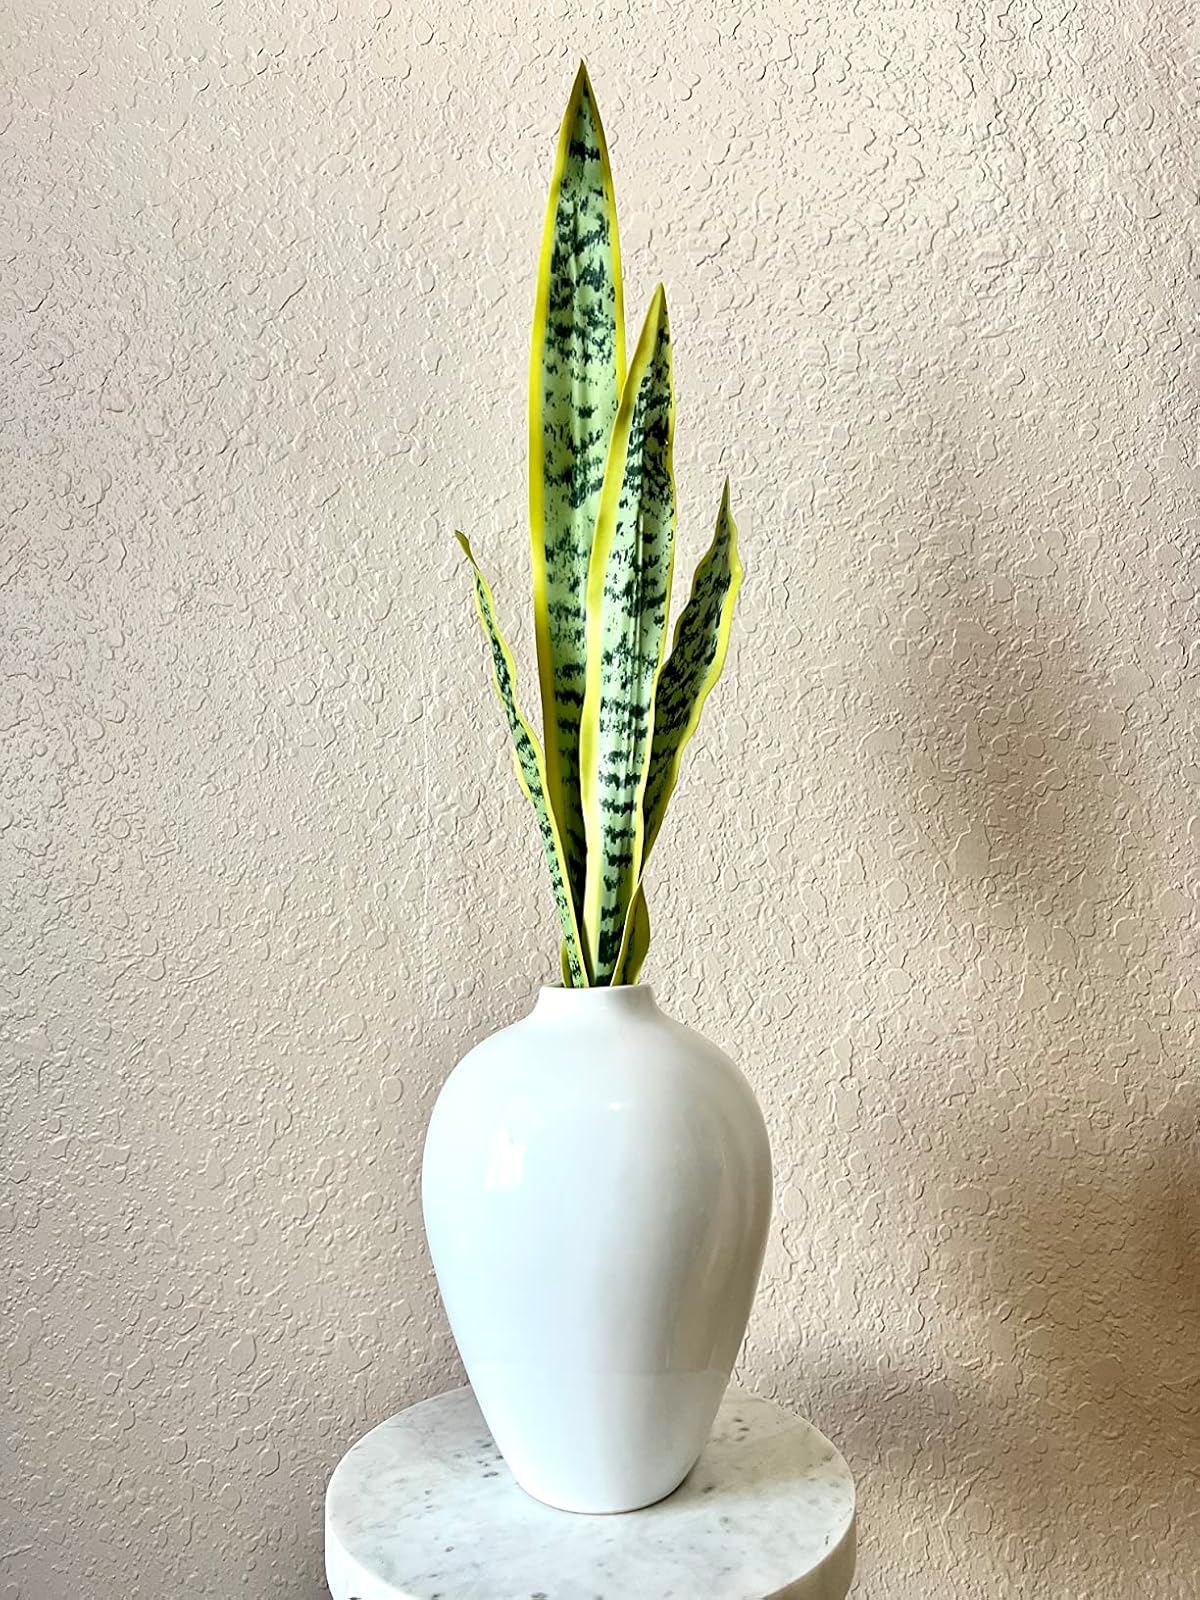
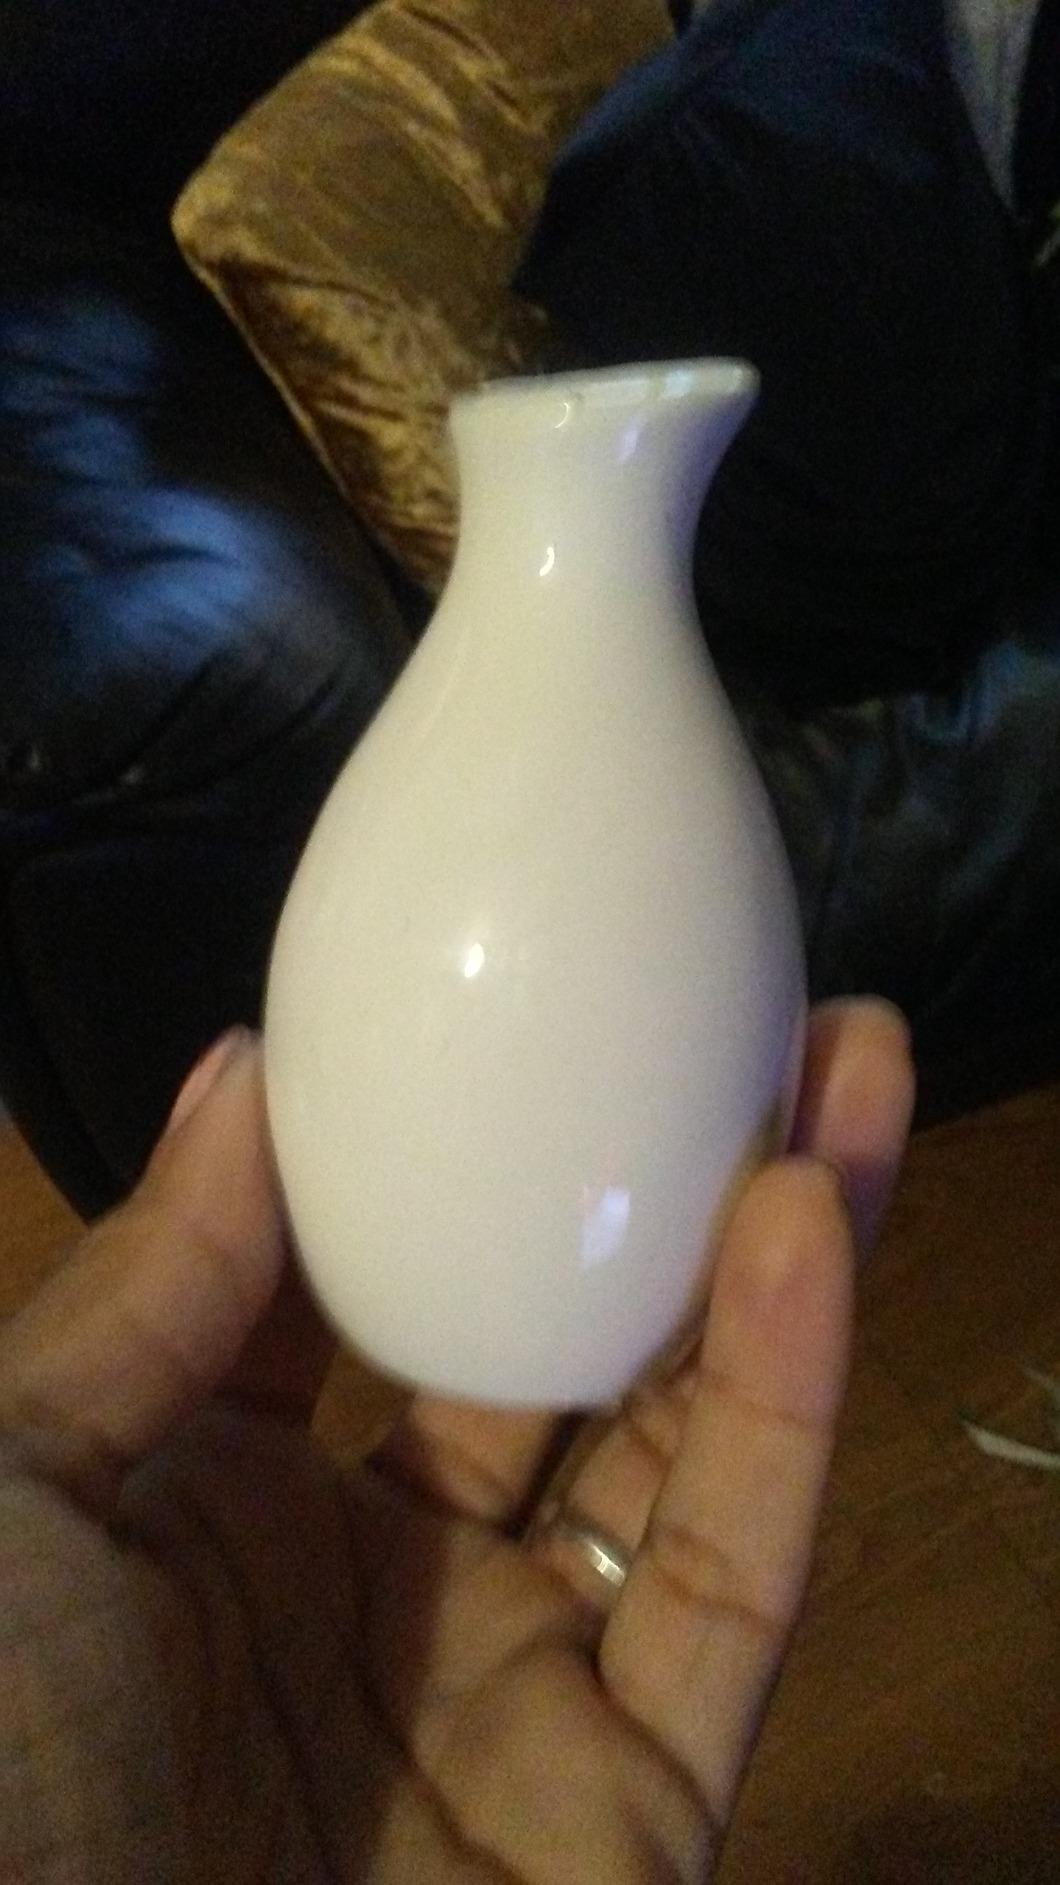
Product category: vase
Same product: no